Mike Pompeo

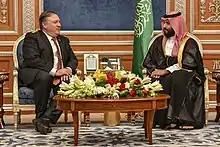
Pompeo with Saudi crown prince Mohammad bin Salman in October 2018

In January 2020, the Trump administration approved a drone strike that assassinated Iranian General Qasem Soleimani. Pompeo was reportedly among the most hawkish advisors within the administration during the meeting in which Trump decided to assassinate Soleimani. On the day of the strike, Pompeo asserted the attack was ordered by Trump to disrupt an "imminent attack" by Soleimani operatives, although subsequent reports on that rationale were mixed.